Honda CZ100

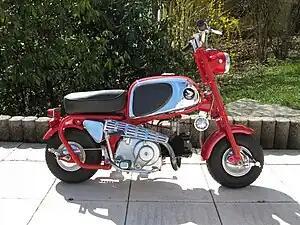
CZ100 Mark II

Honda CZ100 was the Honda Motor Company's first minibike which was sold to consumers. The CZ100 minibike was first introduced in 1963 after Honda saw how well their Honda Z100 prototype was received at The Tama Tech park.